Ulla Salzgeber

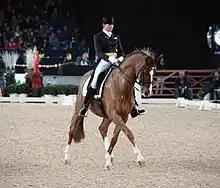
Salzgeber and Herzruf's Erbe in 2013

In mid-2005, Salzgeber's then-current Grand Prix mount, Wall Street, was euthanized following an episode of colic. This, combined with the recent retirement of Rusty, left her with no Grand Prix-level horses. Wall Street, while a relatively successful dressage horse, had suffered health problems and had never been able to compete with Rusty as Salzgeber's top horse. In 2008, Salzgeber again began competing at the Grand Prix level on Herzruf's Erbe, who would develop into one of her top international horses. In that year, the pair won the Otto Lorke Prize, given each year to the best German Grand Prix horse under 10 years old. During 2008, Salzgeber and Herzruf's Erbe had won 10 Grand Prix competitions. In 2009, the pair were expected to compete at the European Dressage Championships, but were not chosen for the German team after Herzruf's Erbe sustained an injury at a competition in July. The immediate diagnosis was a severely pulled tendon, although a later diagnosis was that the horse had strained a suspensory muscle, expected to heal in about three months. By early 2010, the horse was again able to be ridden, but was still not in top condition.